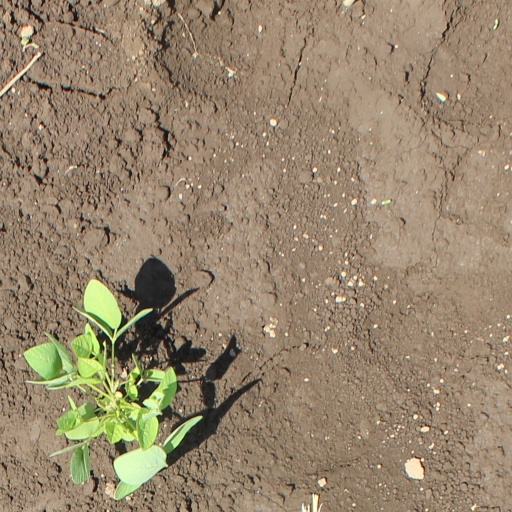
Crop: soybean